Spyros Spyromilios

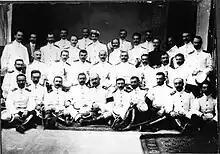

By 1909, Spyromilios had risen to the rank of Captain and had become a founding member of the "Military Association," which organized the Goudi military coup d'état. He took an active role in the coup which brought Eleftherios Venizelos to power and was later elected as a member of parliament for Arta.